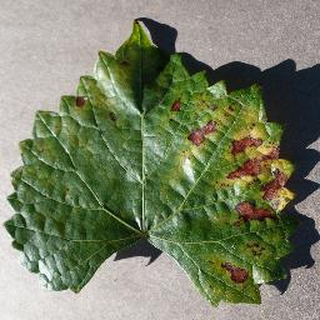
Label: grape_esca_black_measles